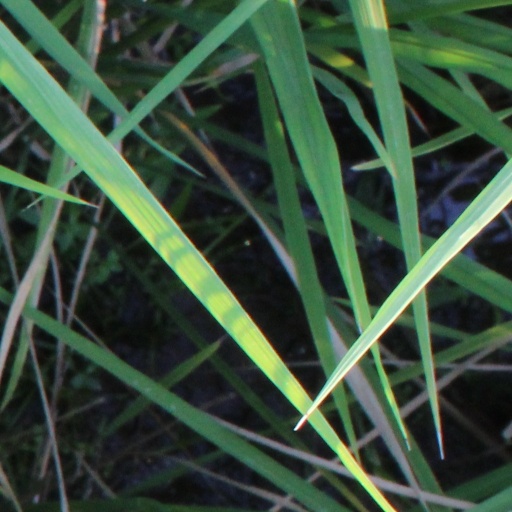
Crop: rice